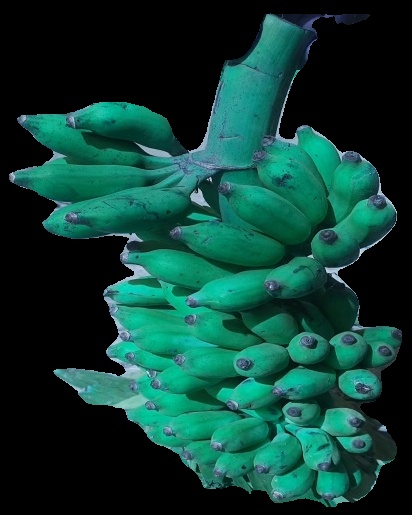
Variety: elakki-bale
Grade: grade3